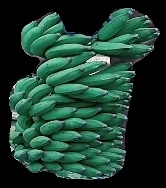
Variety: elakki-bale
Grade: grade1